Answer in natural language. Is framed landscape painting with airship further away or in front of dark brown office table with drawers? Choose between the following options: in front or further away
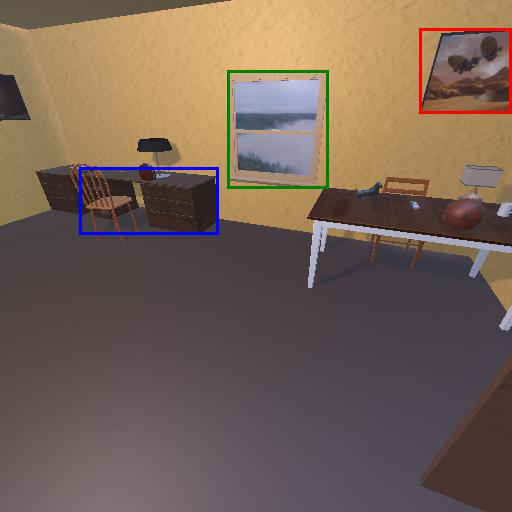
<answer>in front</answer>